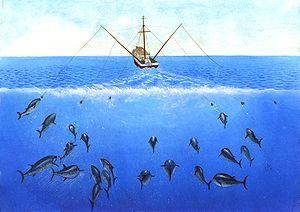
Les thons sont des poissons océaniques de la famille des scombridés : thons rouges, thon blanc — ou germon —, Thon jaune — ou albacore —, thon patudo et thon listao. Ces trois derniers sont des thons tropicaux.
Les termes Tangon ou Outrigger désignent un espar latéral sur un bateau, perpendiculairement à l'axe du navire. Cette technique a été adoptée par certains voiliers de course, notamment les 60 pieds IMOCA, faisant office de barres de flèche montées latéralement sur le pont, au niveau du mât.
La pêche à la traîne est une technique de pêche pratiquée aussi bien en mer qu'en eau douce. Elle consiste à laisser traîner un appât, leurre ou vif, derrière un bateau en mouvement, à une vitesse lente ou moyenne, dans les alentours de 3 à 5 nœuds, et jusqu'à 10 nœuds. Elle se pratique parfois à l'aide d'un écho-sondeur pour suivre les structures et déterminer les endroits les plus propices.